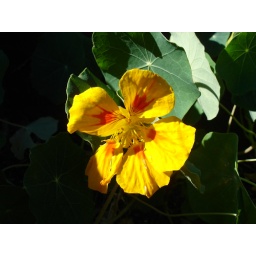
A flower in one of the planters on the blue footbridge near Edgewater Park.